Wadi Al-Seer

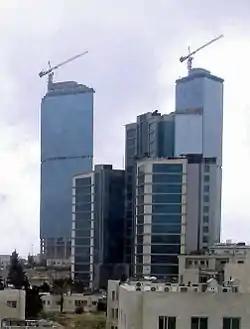
Jordan Gate Towers

Wadi as-Sir (approximate phonetic transcription Wâdī es-Sîr) is a valley descending along the eastern slopes of the Jordan Rift Valley westwards towards the Jordan River.